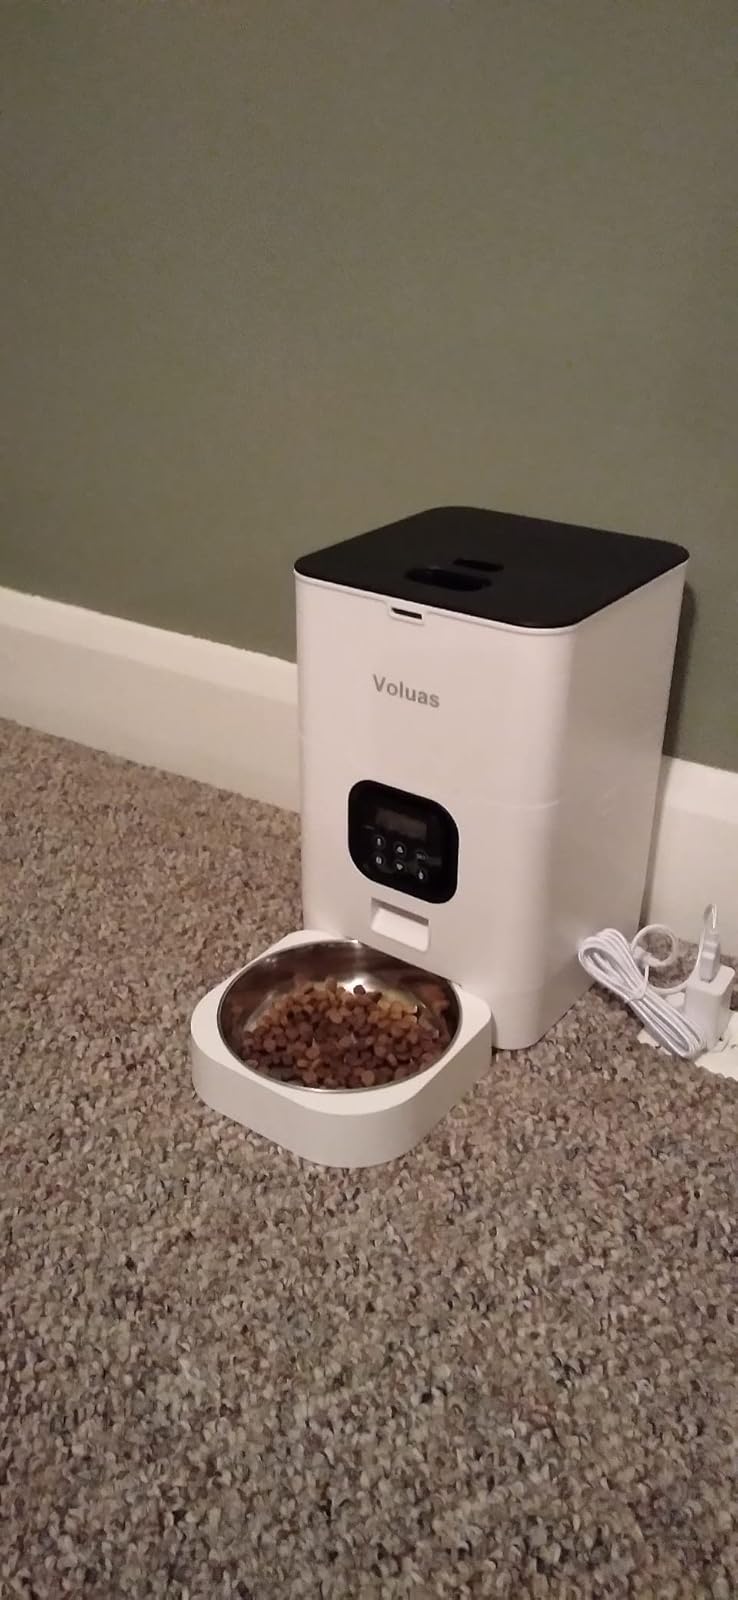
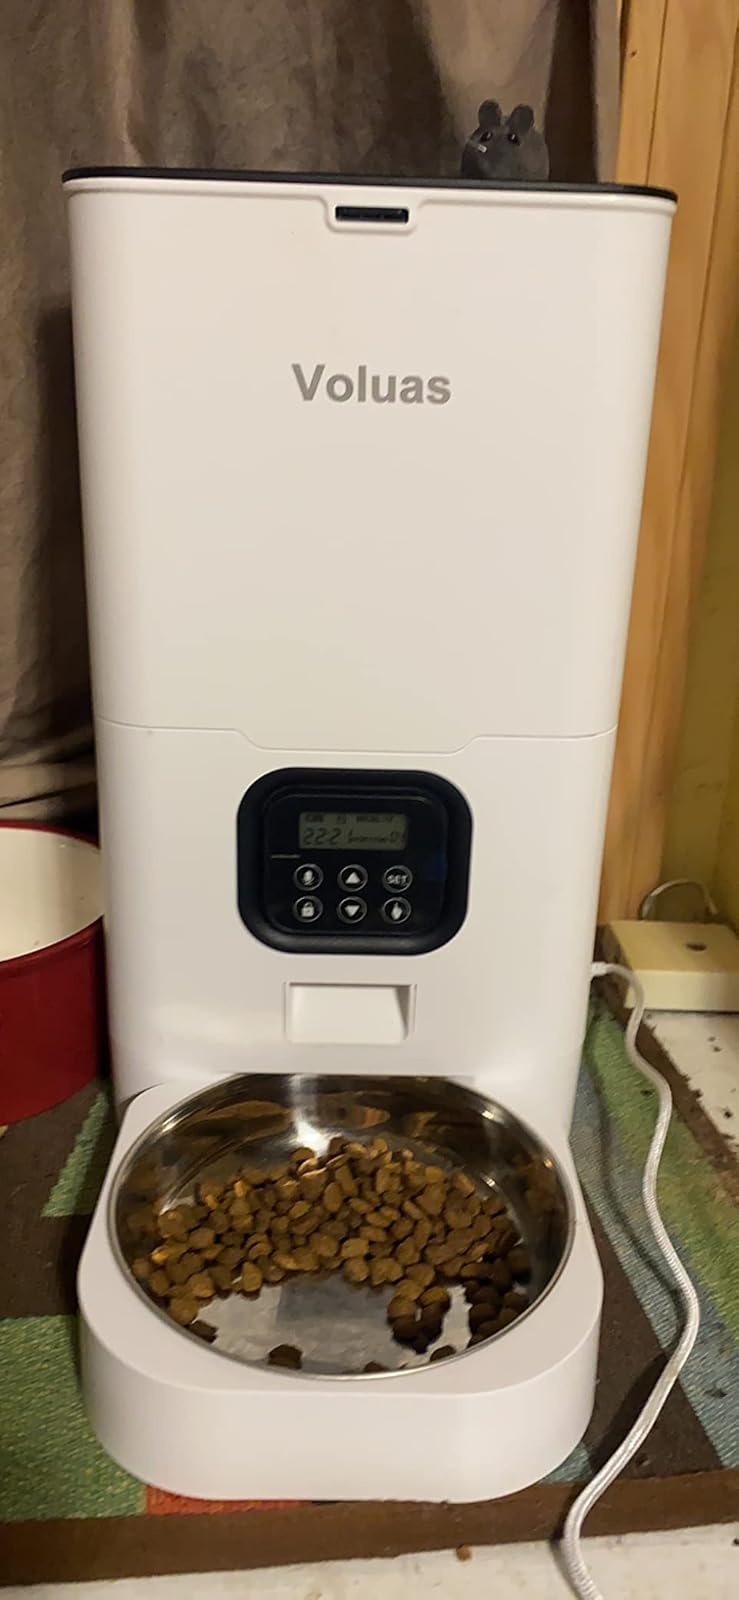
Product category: items_feeder
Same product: yes